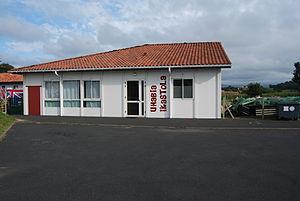
Ikastola de Bidart.
Bidart est une commune française située dans le département des Pyrénées-Atlantiques en région Nouvelle-Aquitaine. Elle s’est développée sur près de cinq kilomètres du littoral atlantique et sa façade maritime se distingue par de longues falaises fortement plissées surplombant quelques plages. Limitrophe de Biarritz, elle se trouve à vingt-cinq kilomètres au nord de la frontière franco-espagnole.